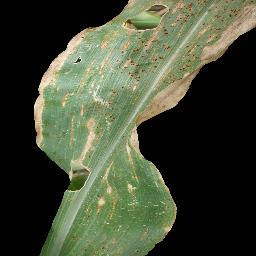
Label: Corn_(Maize)___Common_Rust